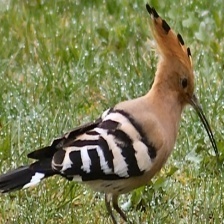
Species: HOOPOES
Scientific name: UPUPIDAE